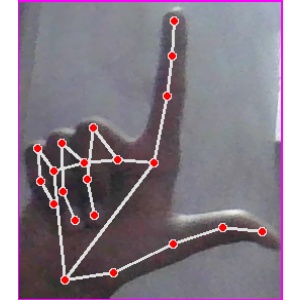
अक्षर: ल